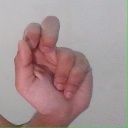
अक्षर: ढ